Slawko Klymkiw

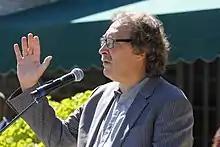

Slawko Klymkiw is a Canadian philanthropist who has been the long-running CEO of the Canadian Film Centre. He was an executive at the Canadian Broadcasting Corporation, in 2005, when he became CED of the CFC.